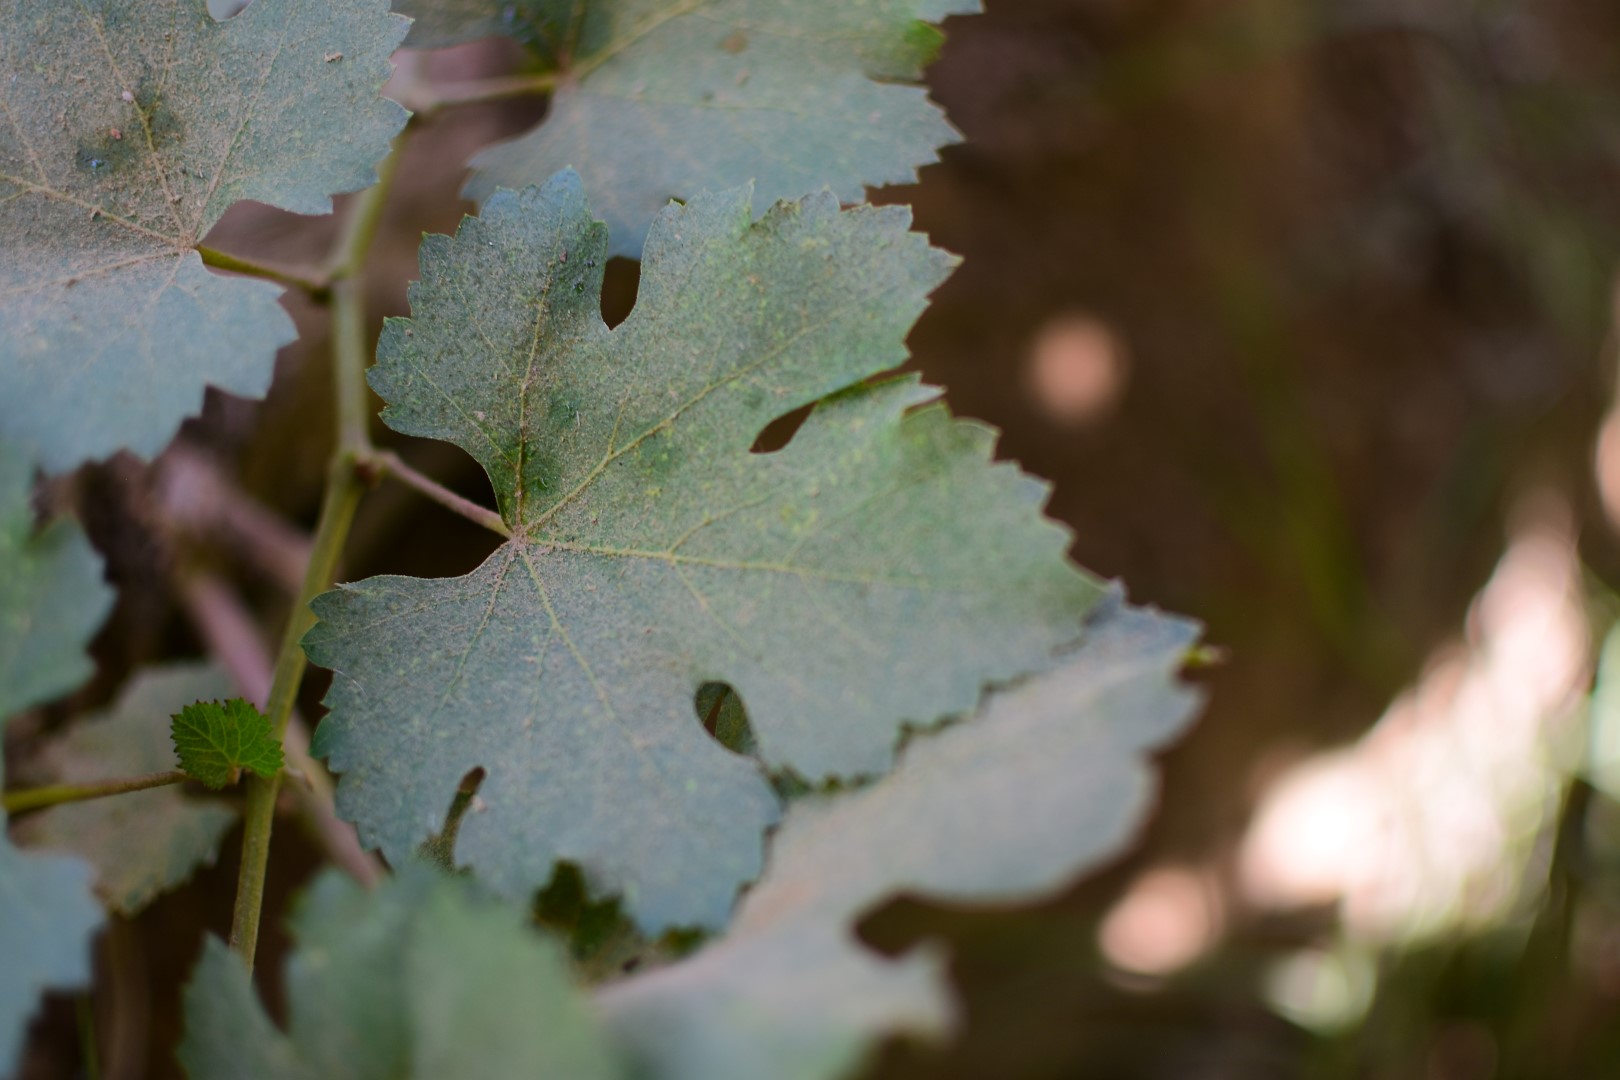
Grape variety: Frinsi